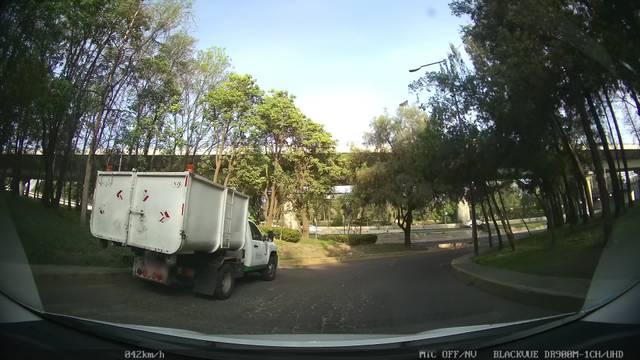
Region: Mexico
Coordinates: 19.419, -99.195